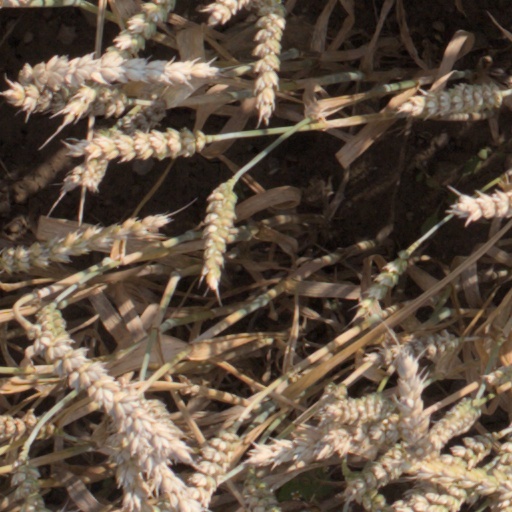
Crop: wheat